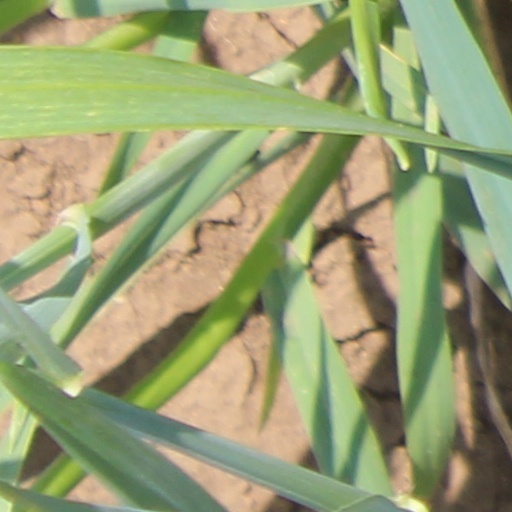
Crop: wheat